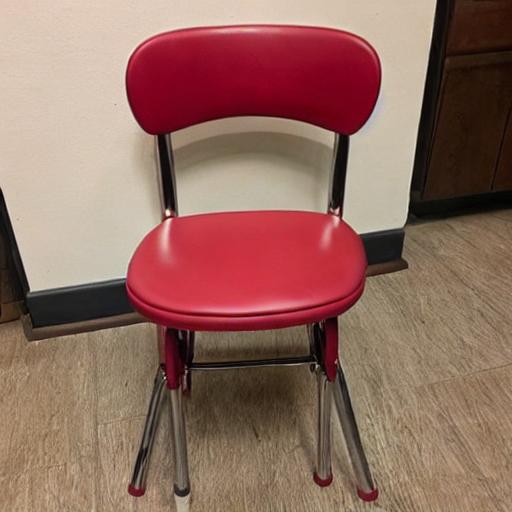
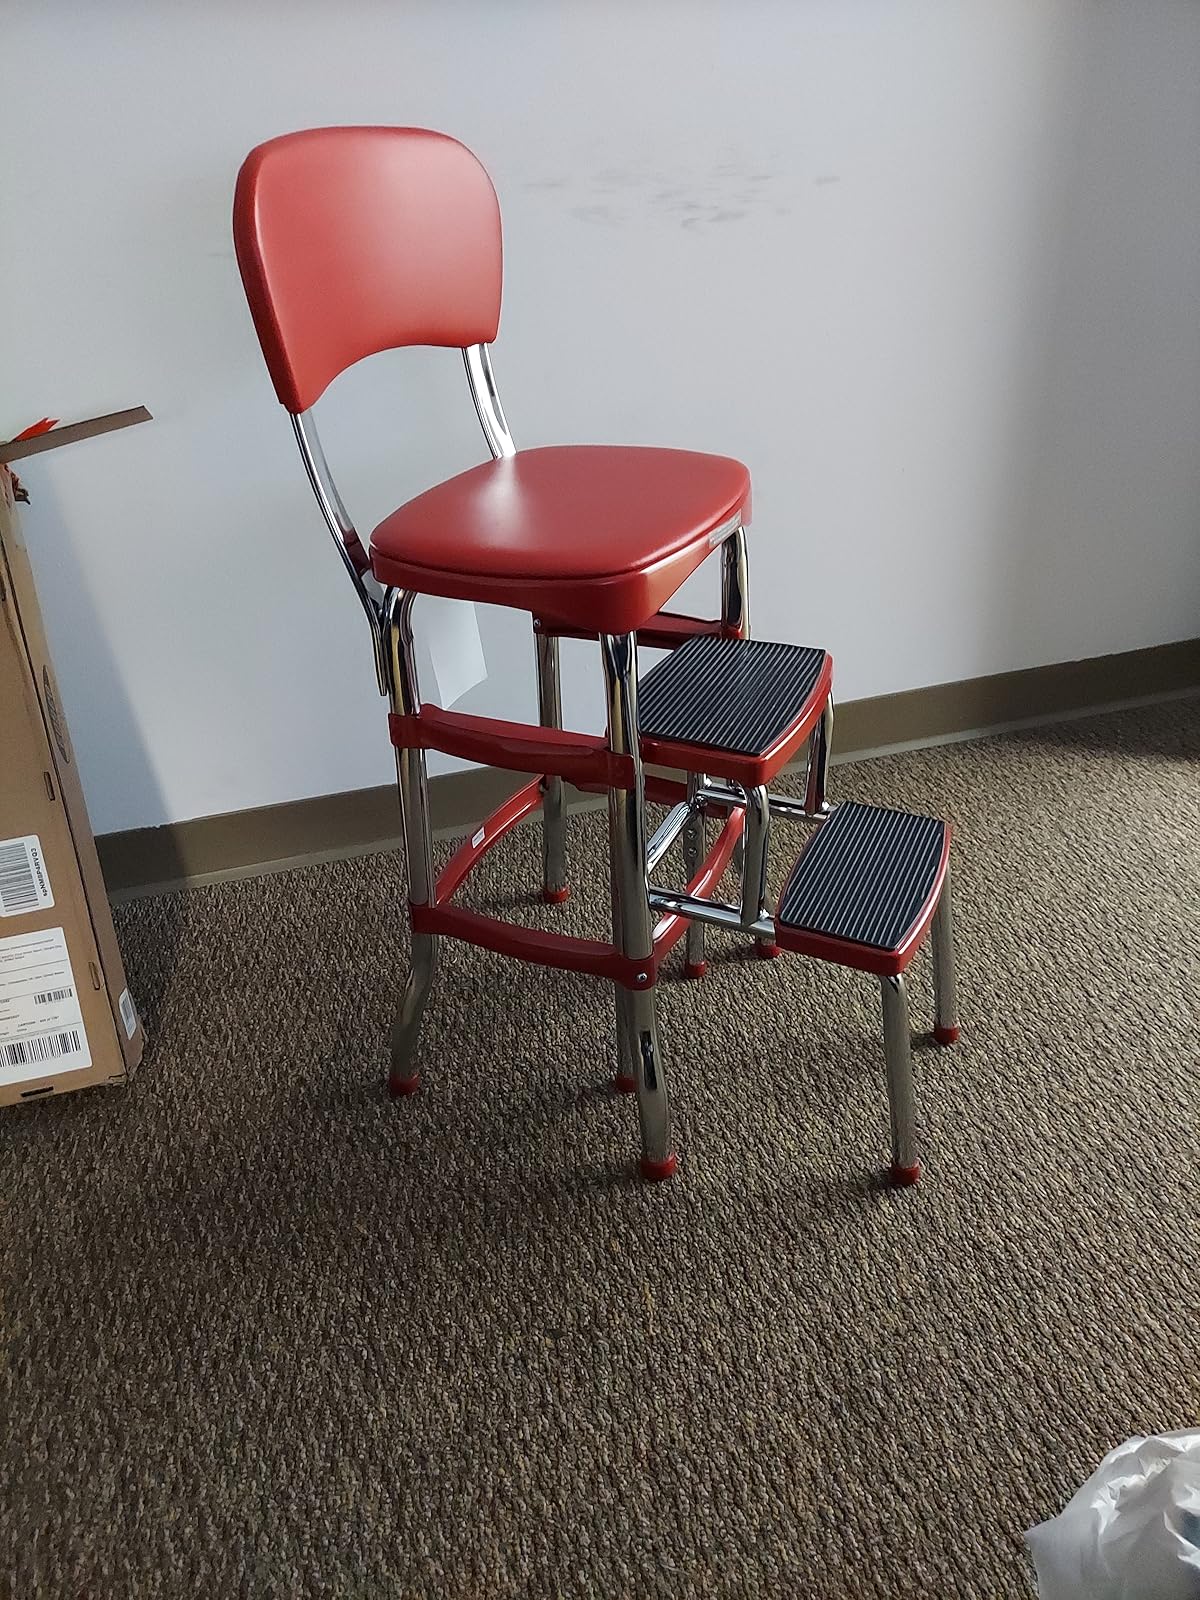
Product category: items_chair
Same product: no